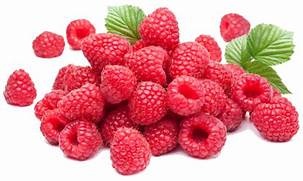
Label: raspberry